Valeriy Heletey

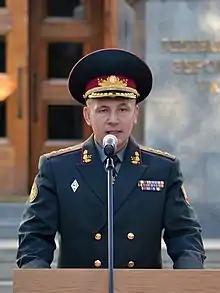
Heletey in 2014

Valeriy Viktorovych Heletey (born 28 August 1967) is a Ukrainian Colonel General who served as Minister of Defense from 3 July to 14 October 2014.